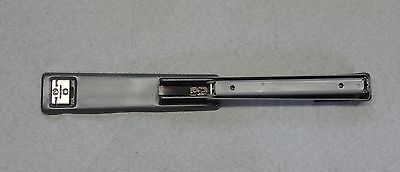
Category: stapler